Human rights in Hong Kong

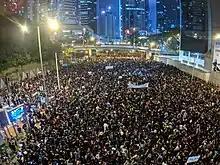
2019–20 Hong Kong protests

Article 39 of the Basic Law stipulates that the rights and freedoms of Hong Kong residents shall not be restricted "unless as prescribed by law". Sir Anthony Mason NPJ, in his judgment in the landmark case "Shum Kwok Sher v. HKSAR", said, "International human rights jurisprudence has developed to the point that it is now widely recognised that the expression "prescribed by law", when used in a context such as art. 39 of the Basic Law, mandates the principle of legal certainty." In that case, the Court of Final Appeal laid down two requirements for legal certainty: